RocKwiz

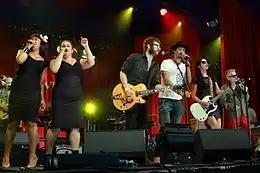
Finale of Rockwiz Live at Byron Bay Bluesfest, April 2014. L to R - Linda Bull, Vika Bull, Henry Wagons, Michael Franti, Adalita Srsen, Robert Susz.

To close each show the musical guests perform a duet accompanied by the RocKwiz Orkestra. Four volumes of the best duets have been released on CD & DVD and some of the duets are available on iTunes.